Yichud

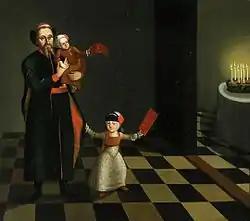
"Yichud" with one's biological children is legitimate, but if they are adopted, restrictions apply. 18th-century painting.

Although "yichud" with a woman and two or more men, according to most poskim, is permitted during day time and in the evening, the presence of at least three men is required during nighttime sleeping hours. The same goes for situations when children are present instead of adults. Sefardic Jews require the presence of the wife of one of the men for a woman to be secluded with them.